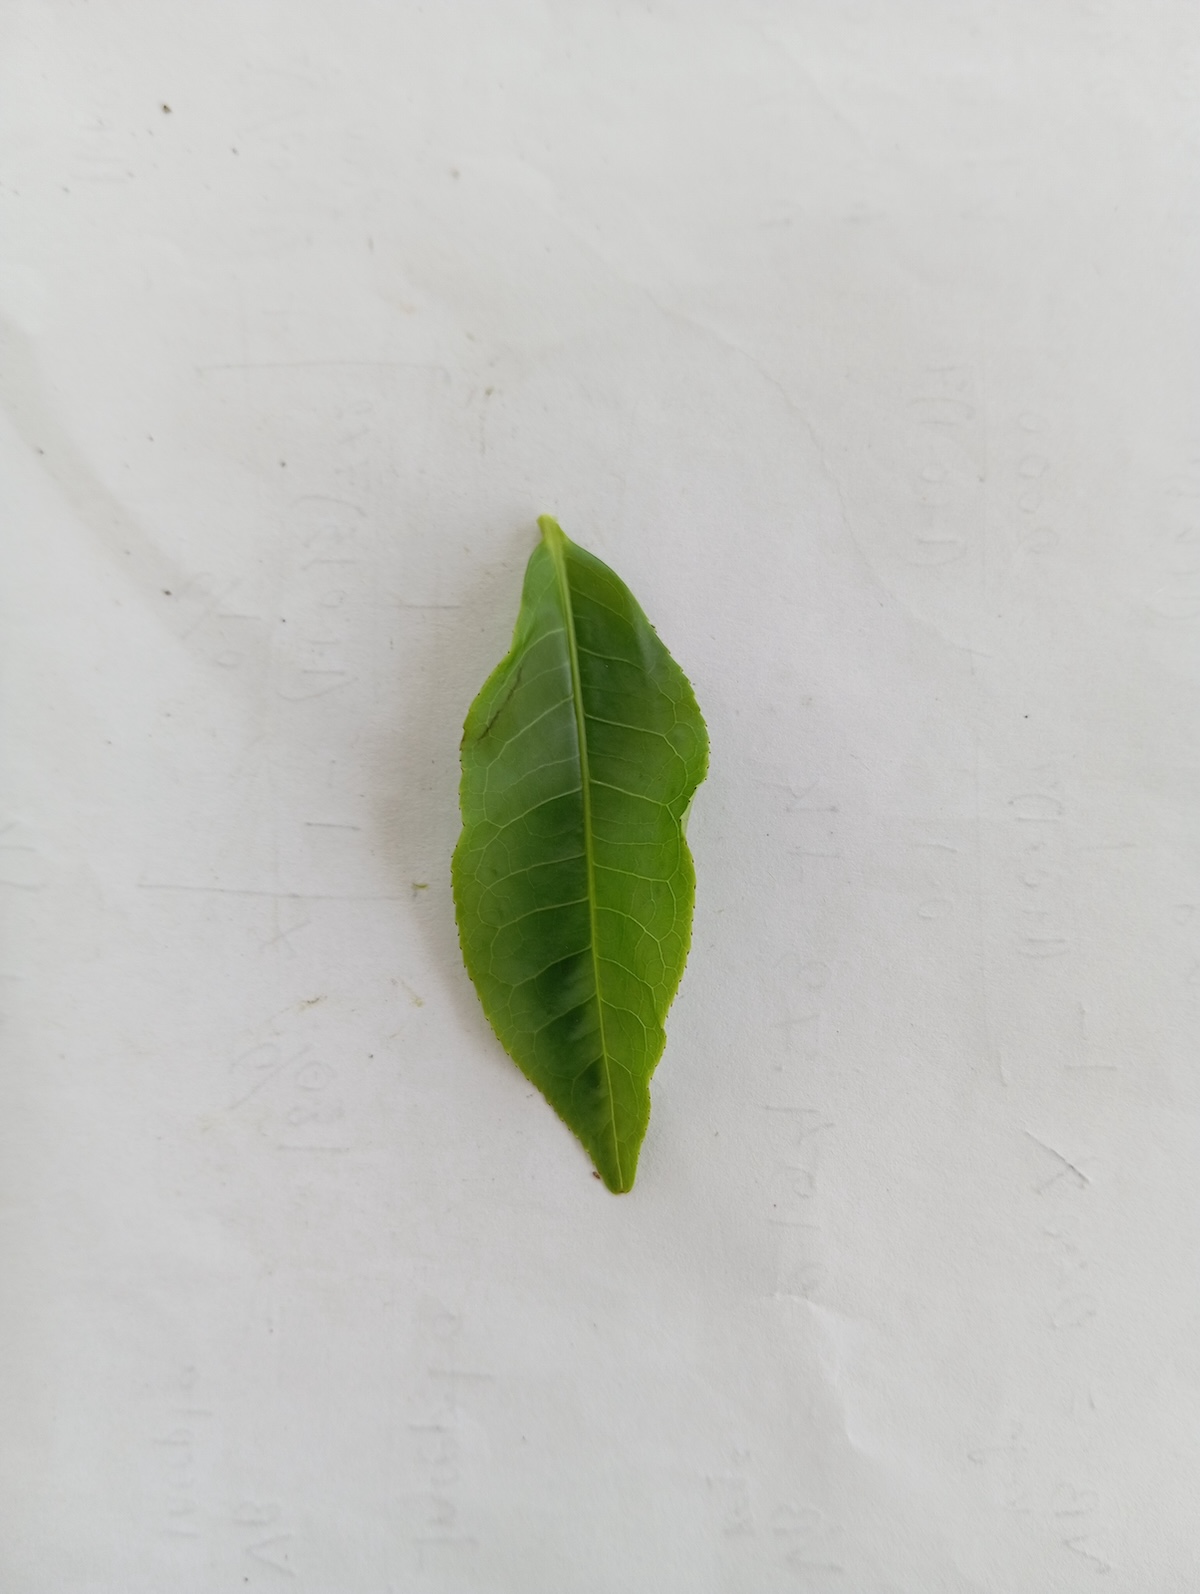
Label: Healthy leaf